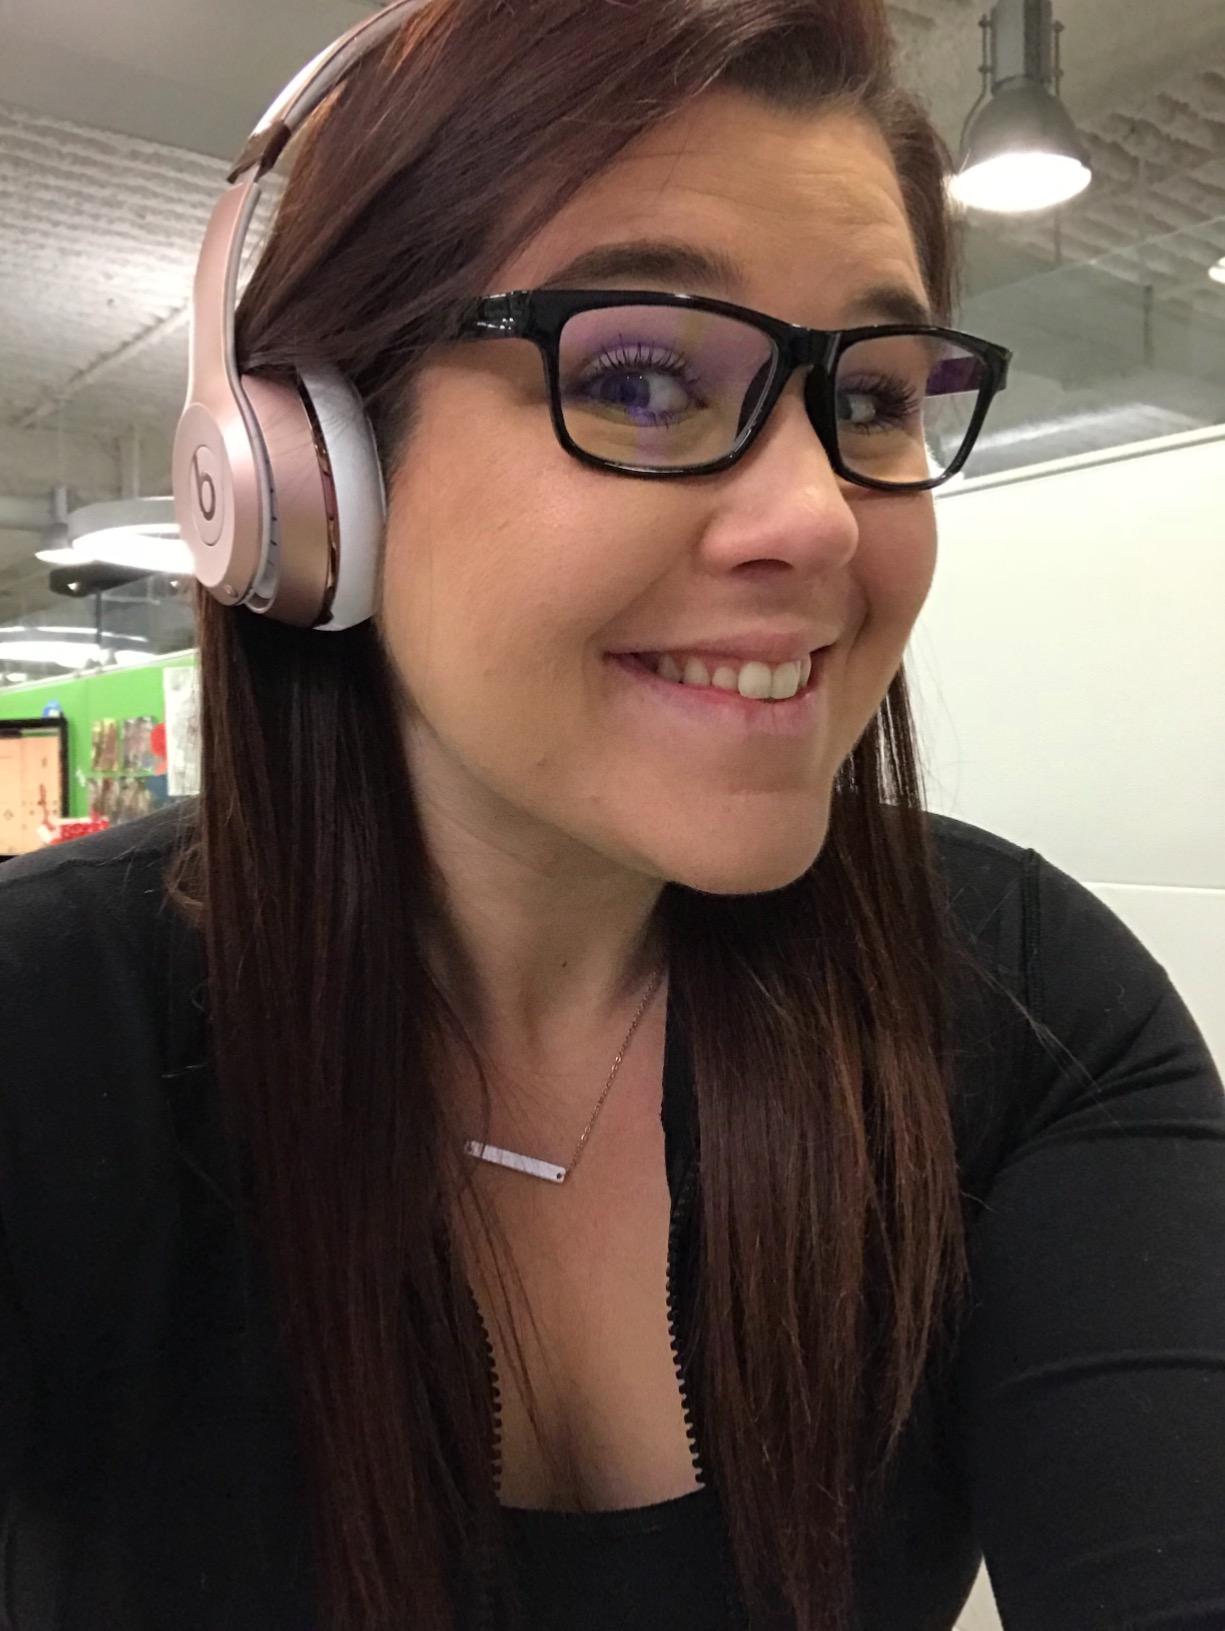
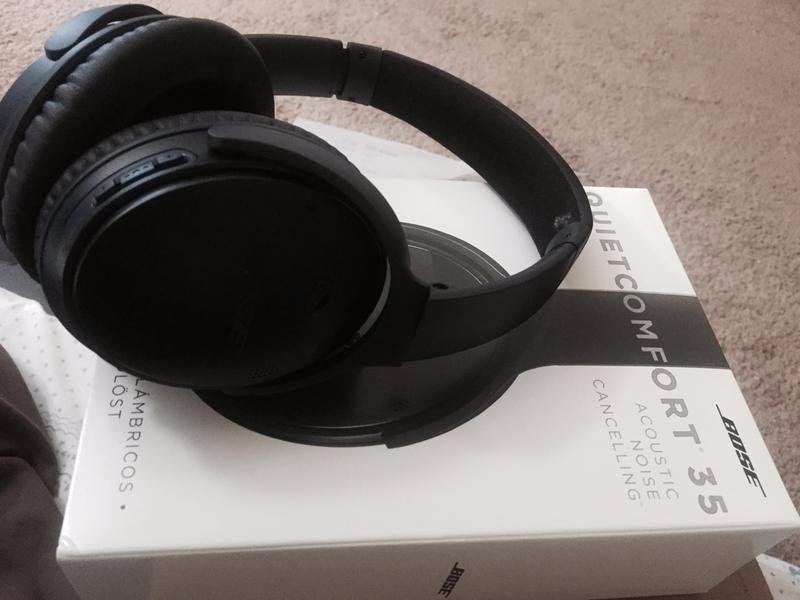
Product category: headphones
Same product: no